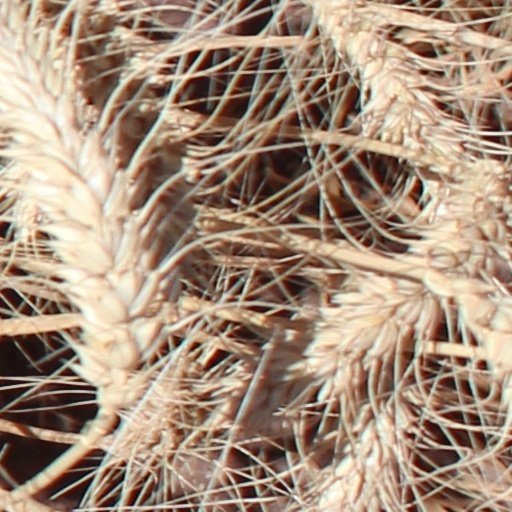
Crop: wheat